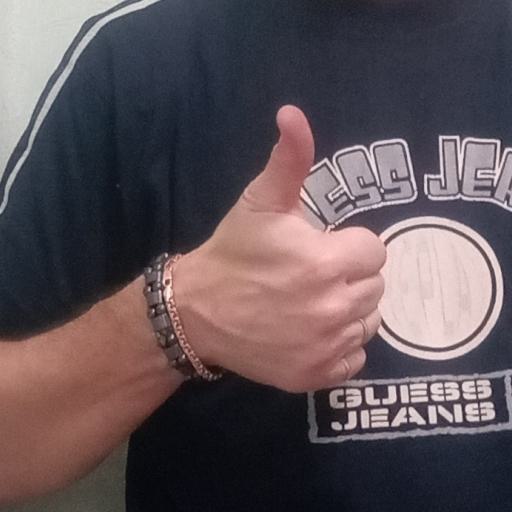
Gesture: like